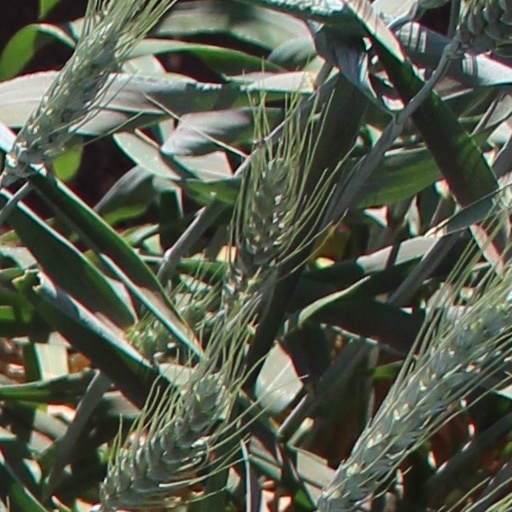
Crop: wheat